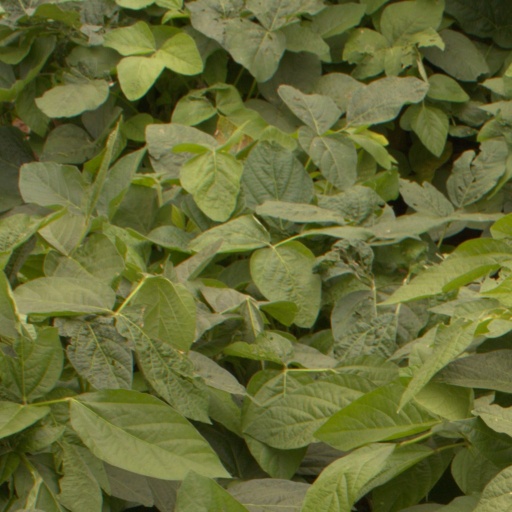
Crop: soybean